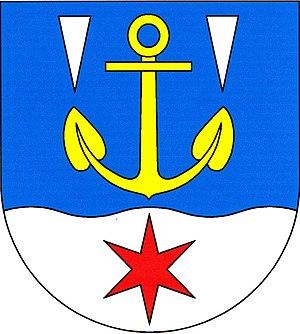
Županovice est une commune du district de Příbram, dans la région de Bohême-Centrale, en République tchèque. Sa population s'élevait à 71 habitants en 2020.